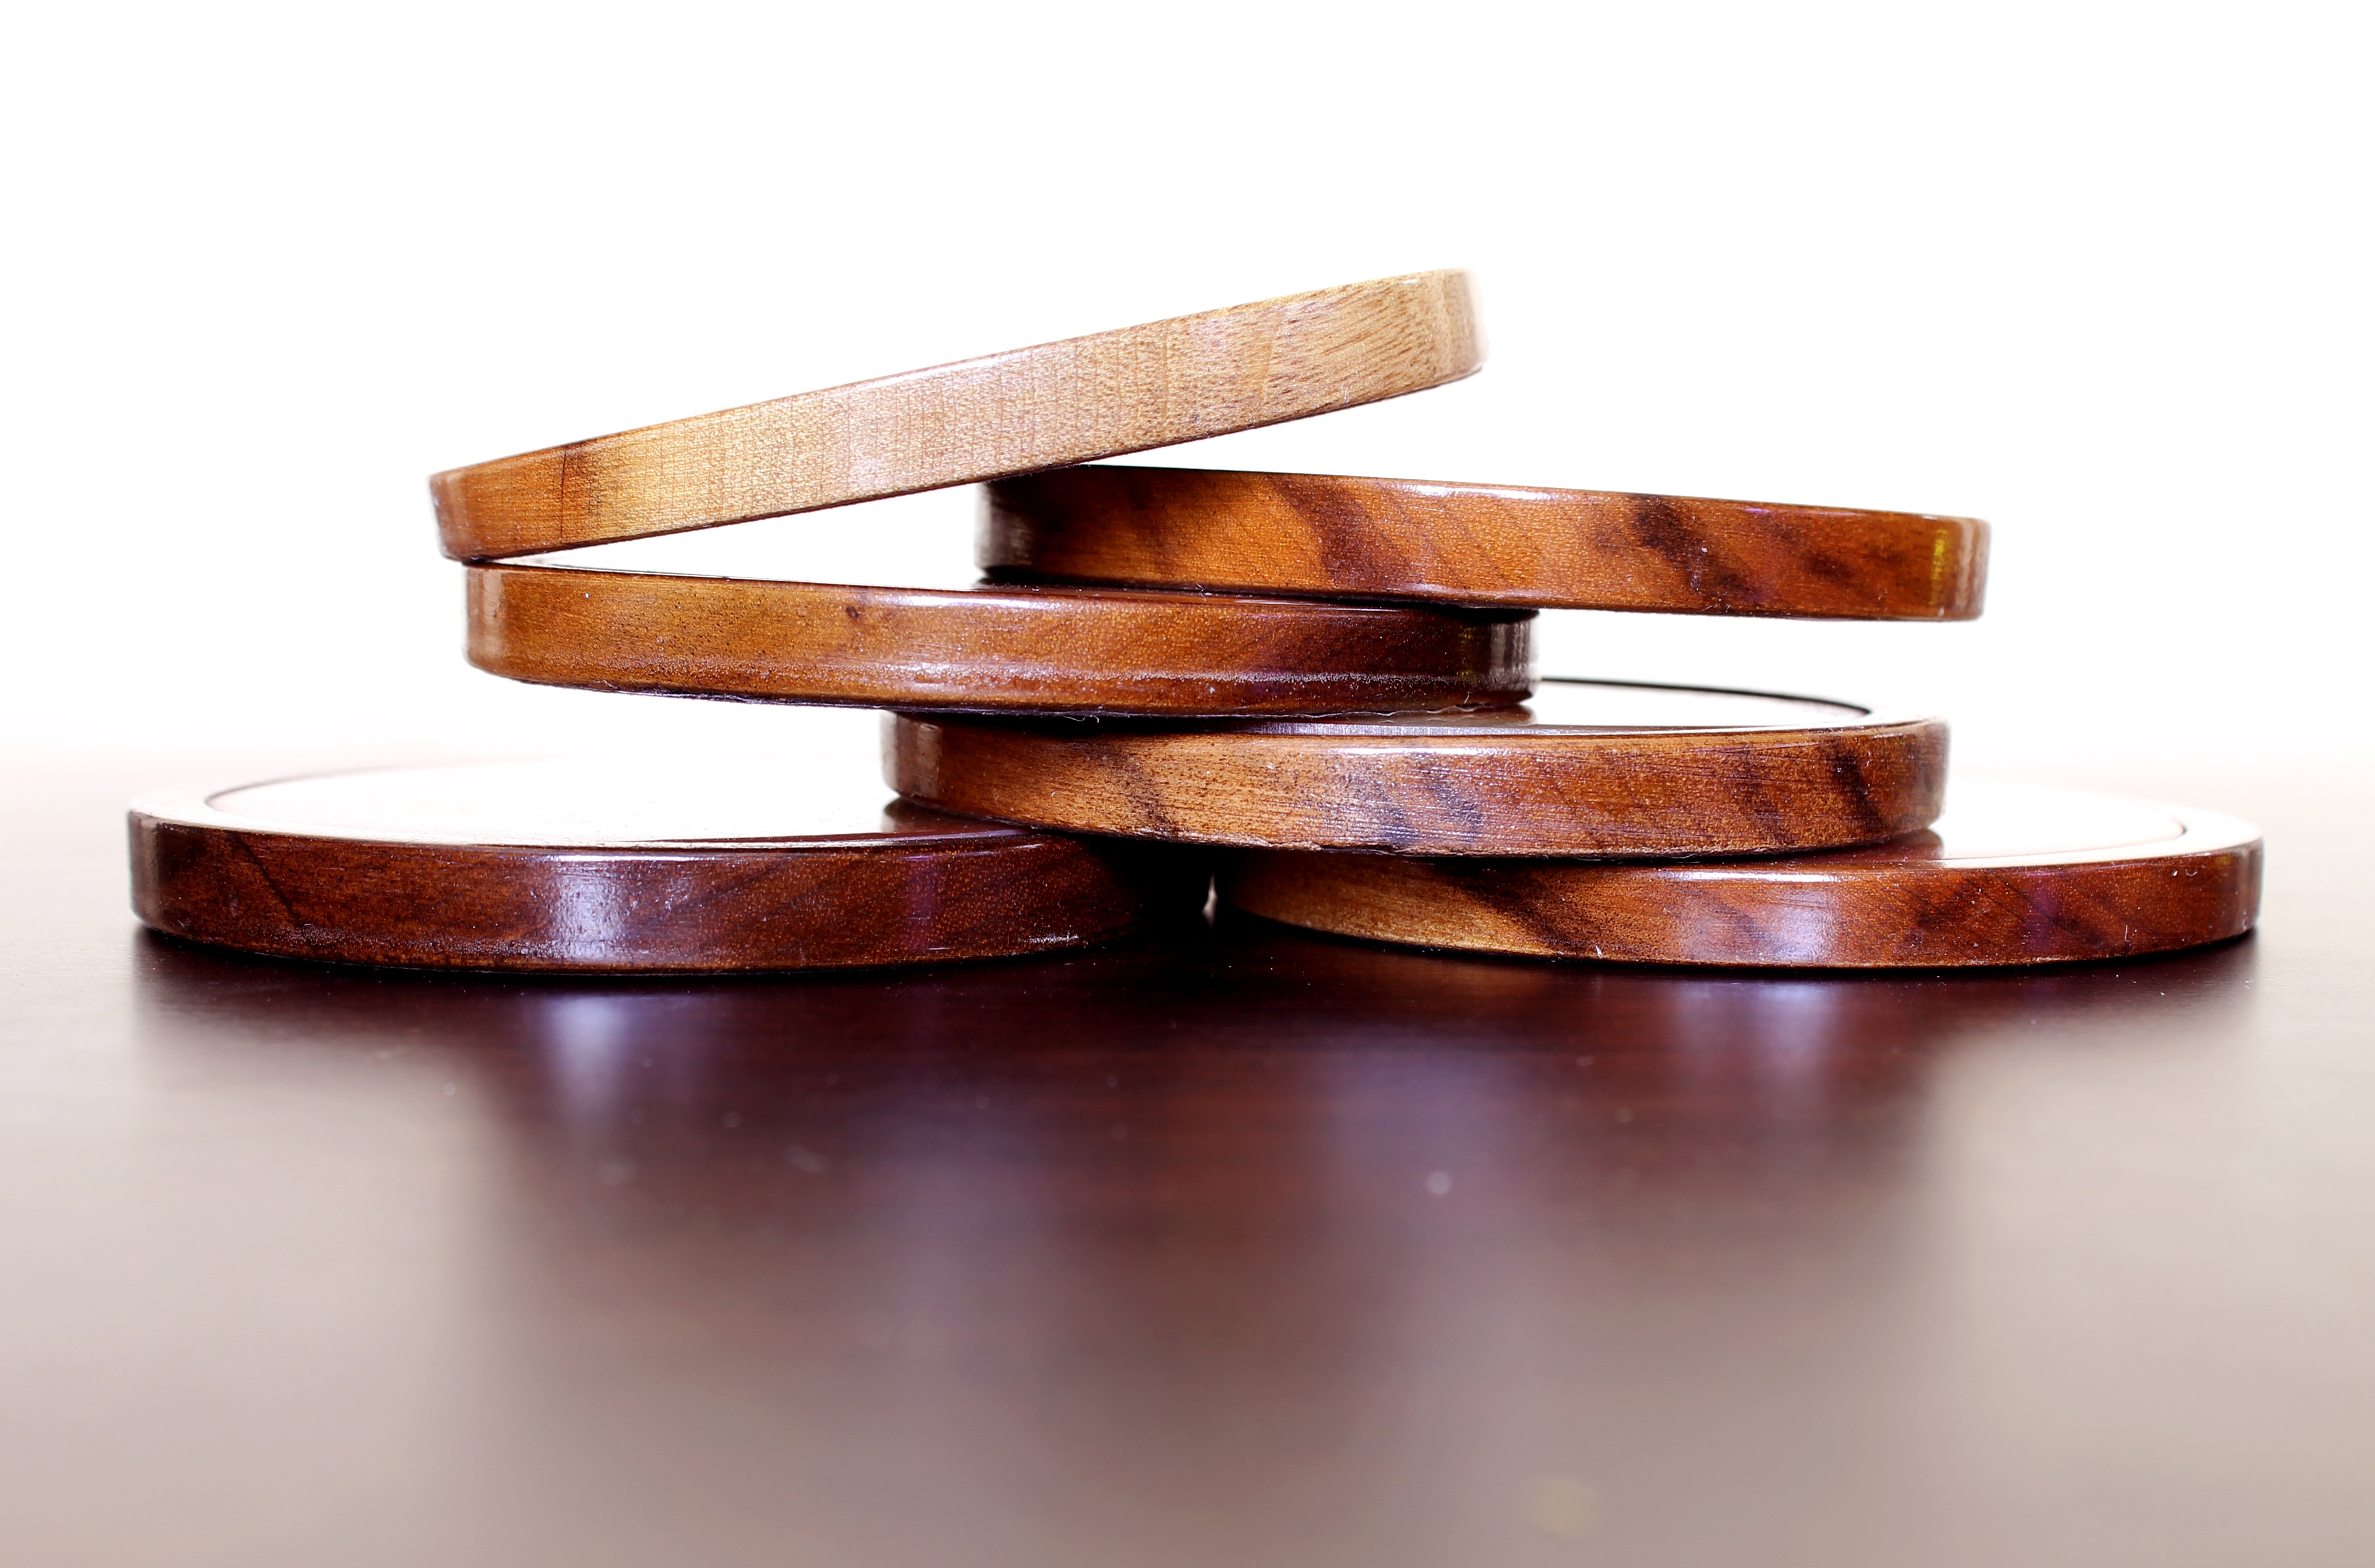
wood, utility, jewellery, belt, protection, coasters, fashion accessory, support cup, domestic use